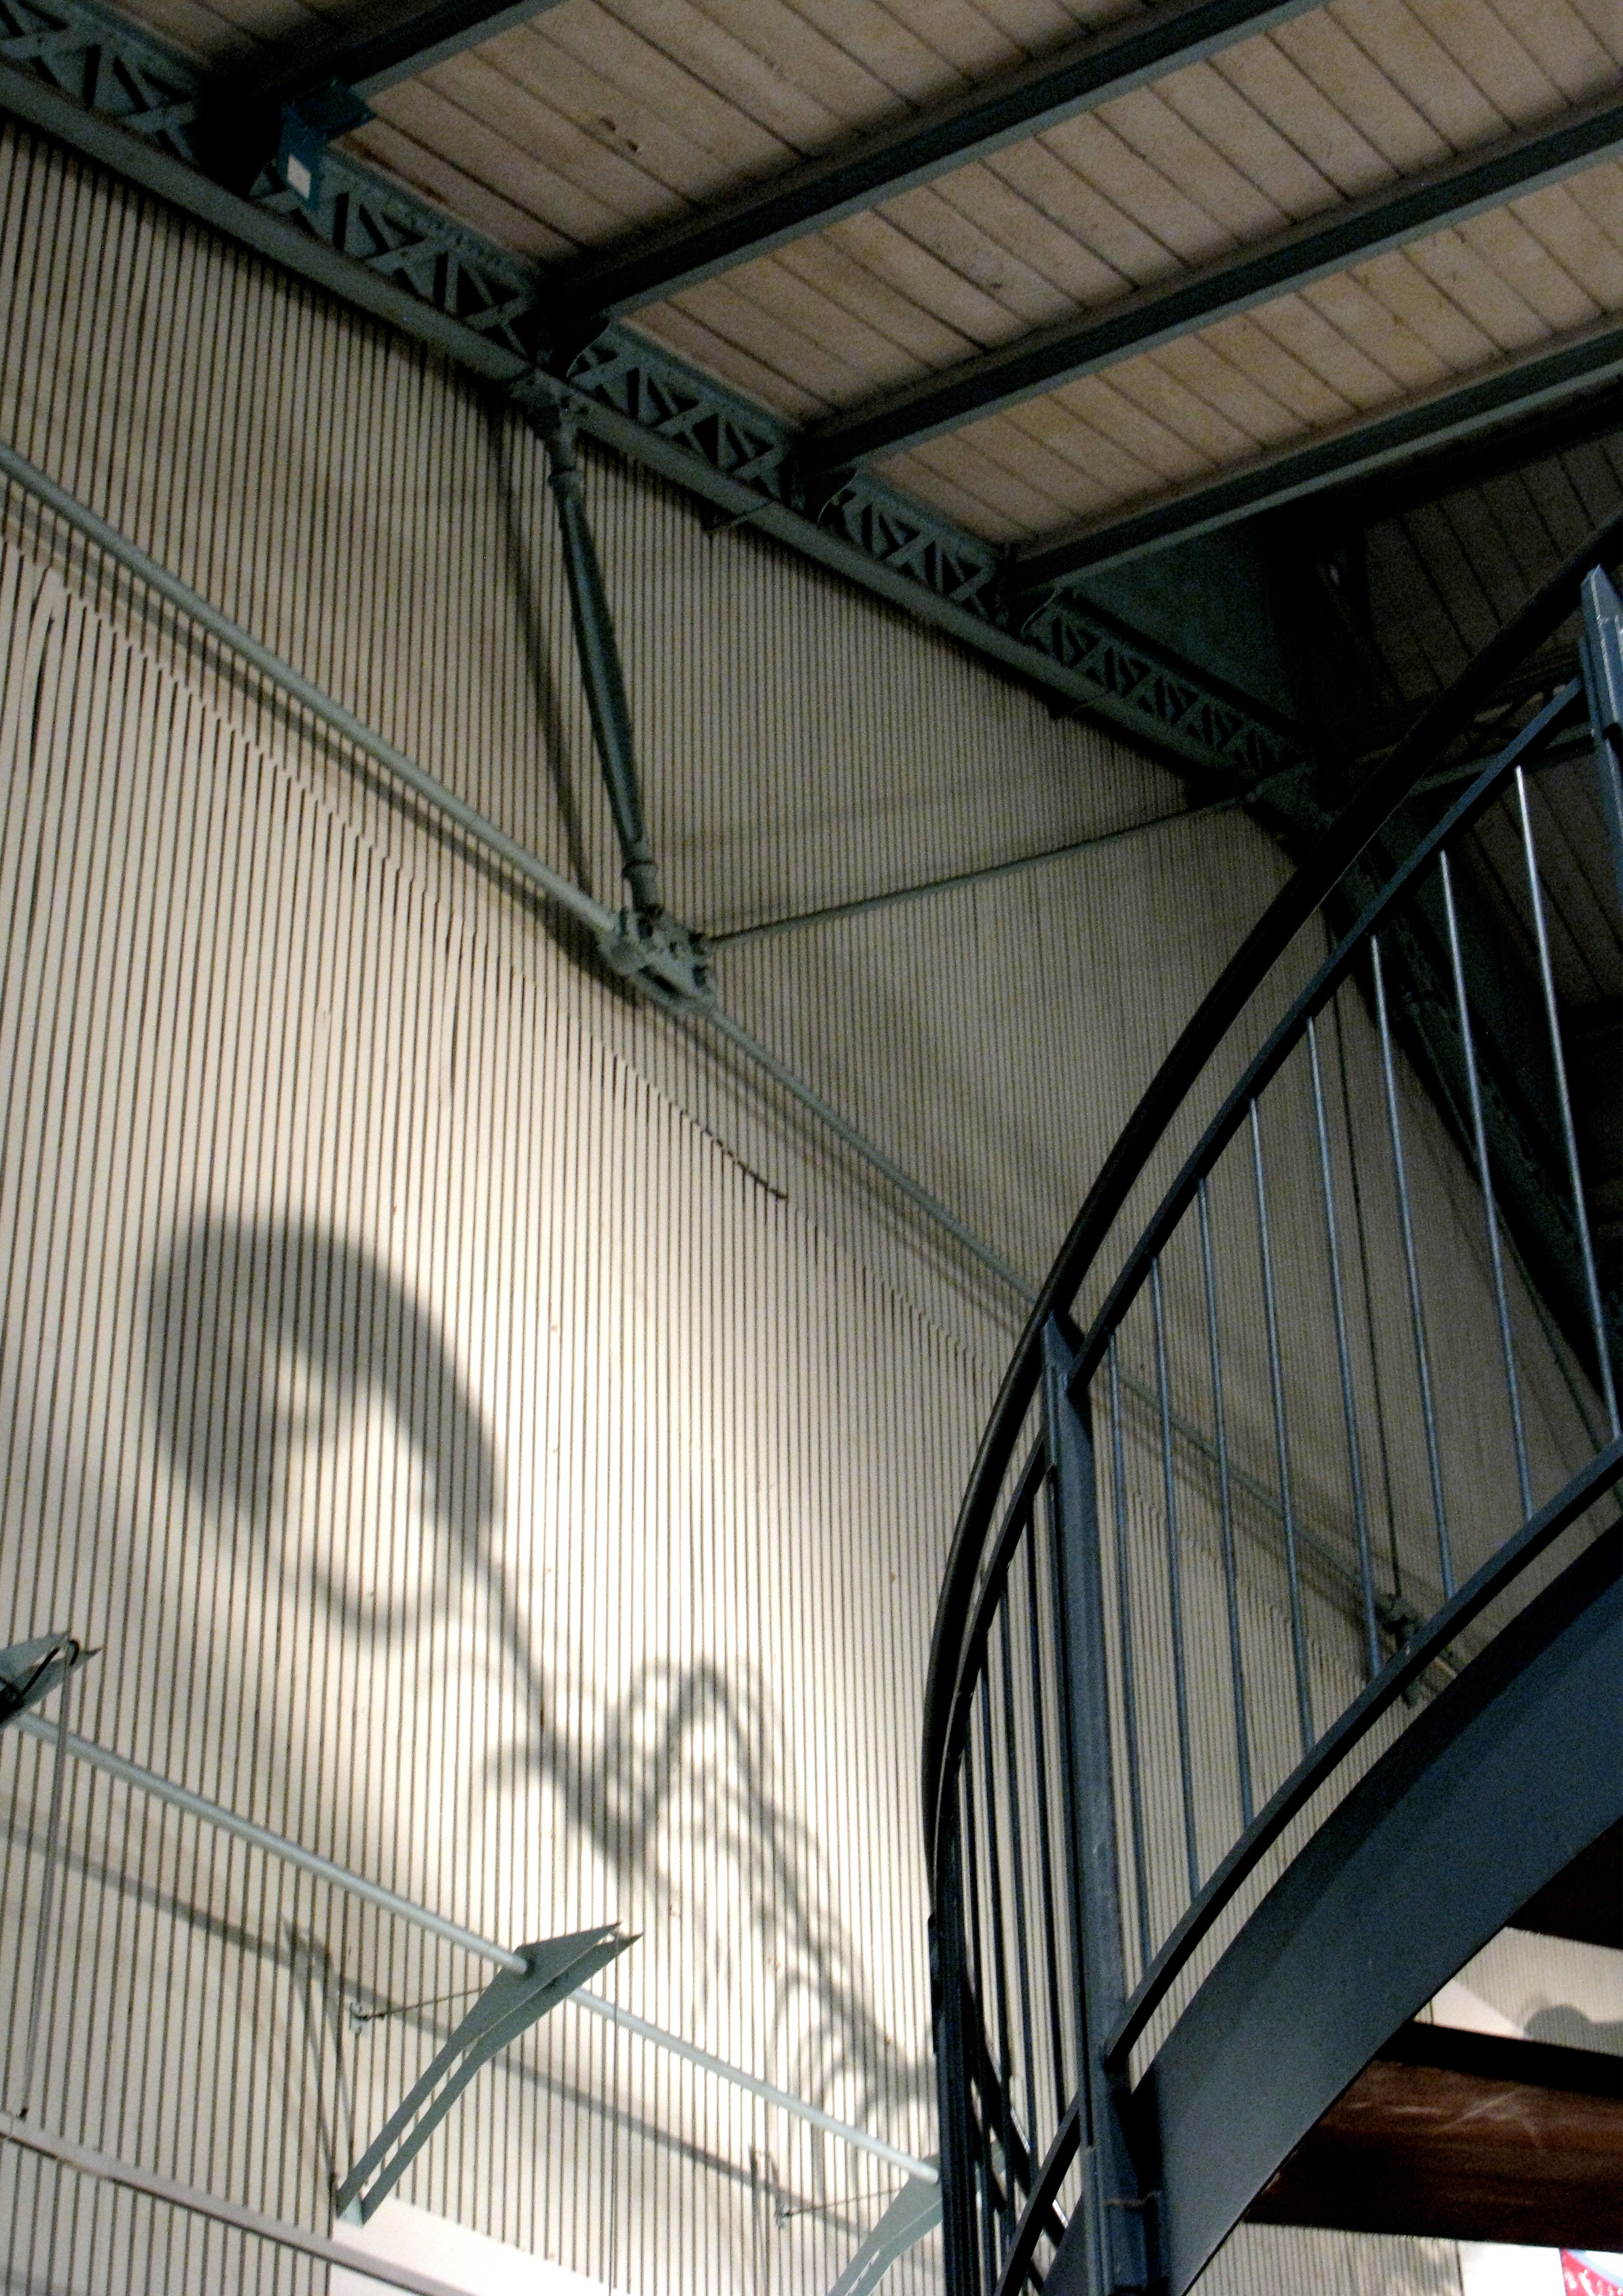
architecture, interior, roof, paris, line, museum, shadow, facade, interior design, dinosaur, daylighting, window covering, outdoor structure